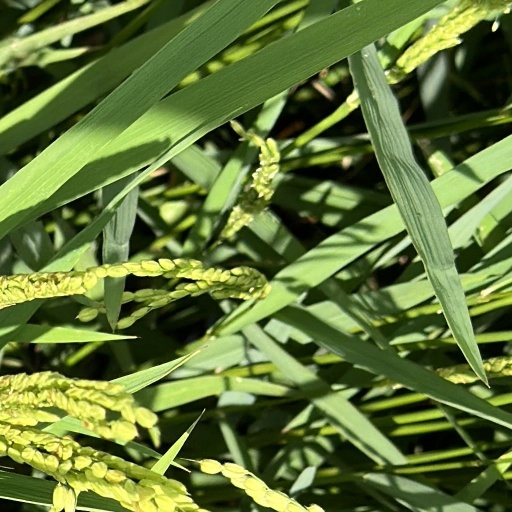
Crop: rice